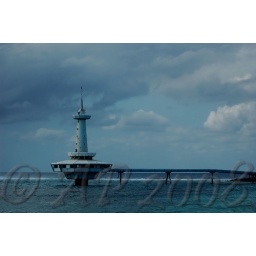
A lighthouse/waterhouse in the bahamas with a rocky sea and moody sky--I love it in black &amp;amp; white too!